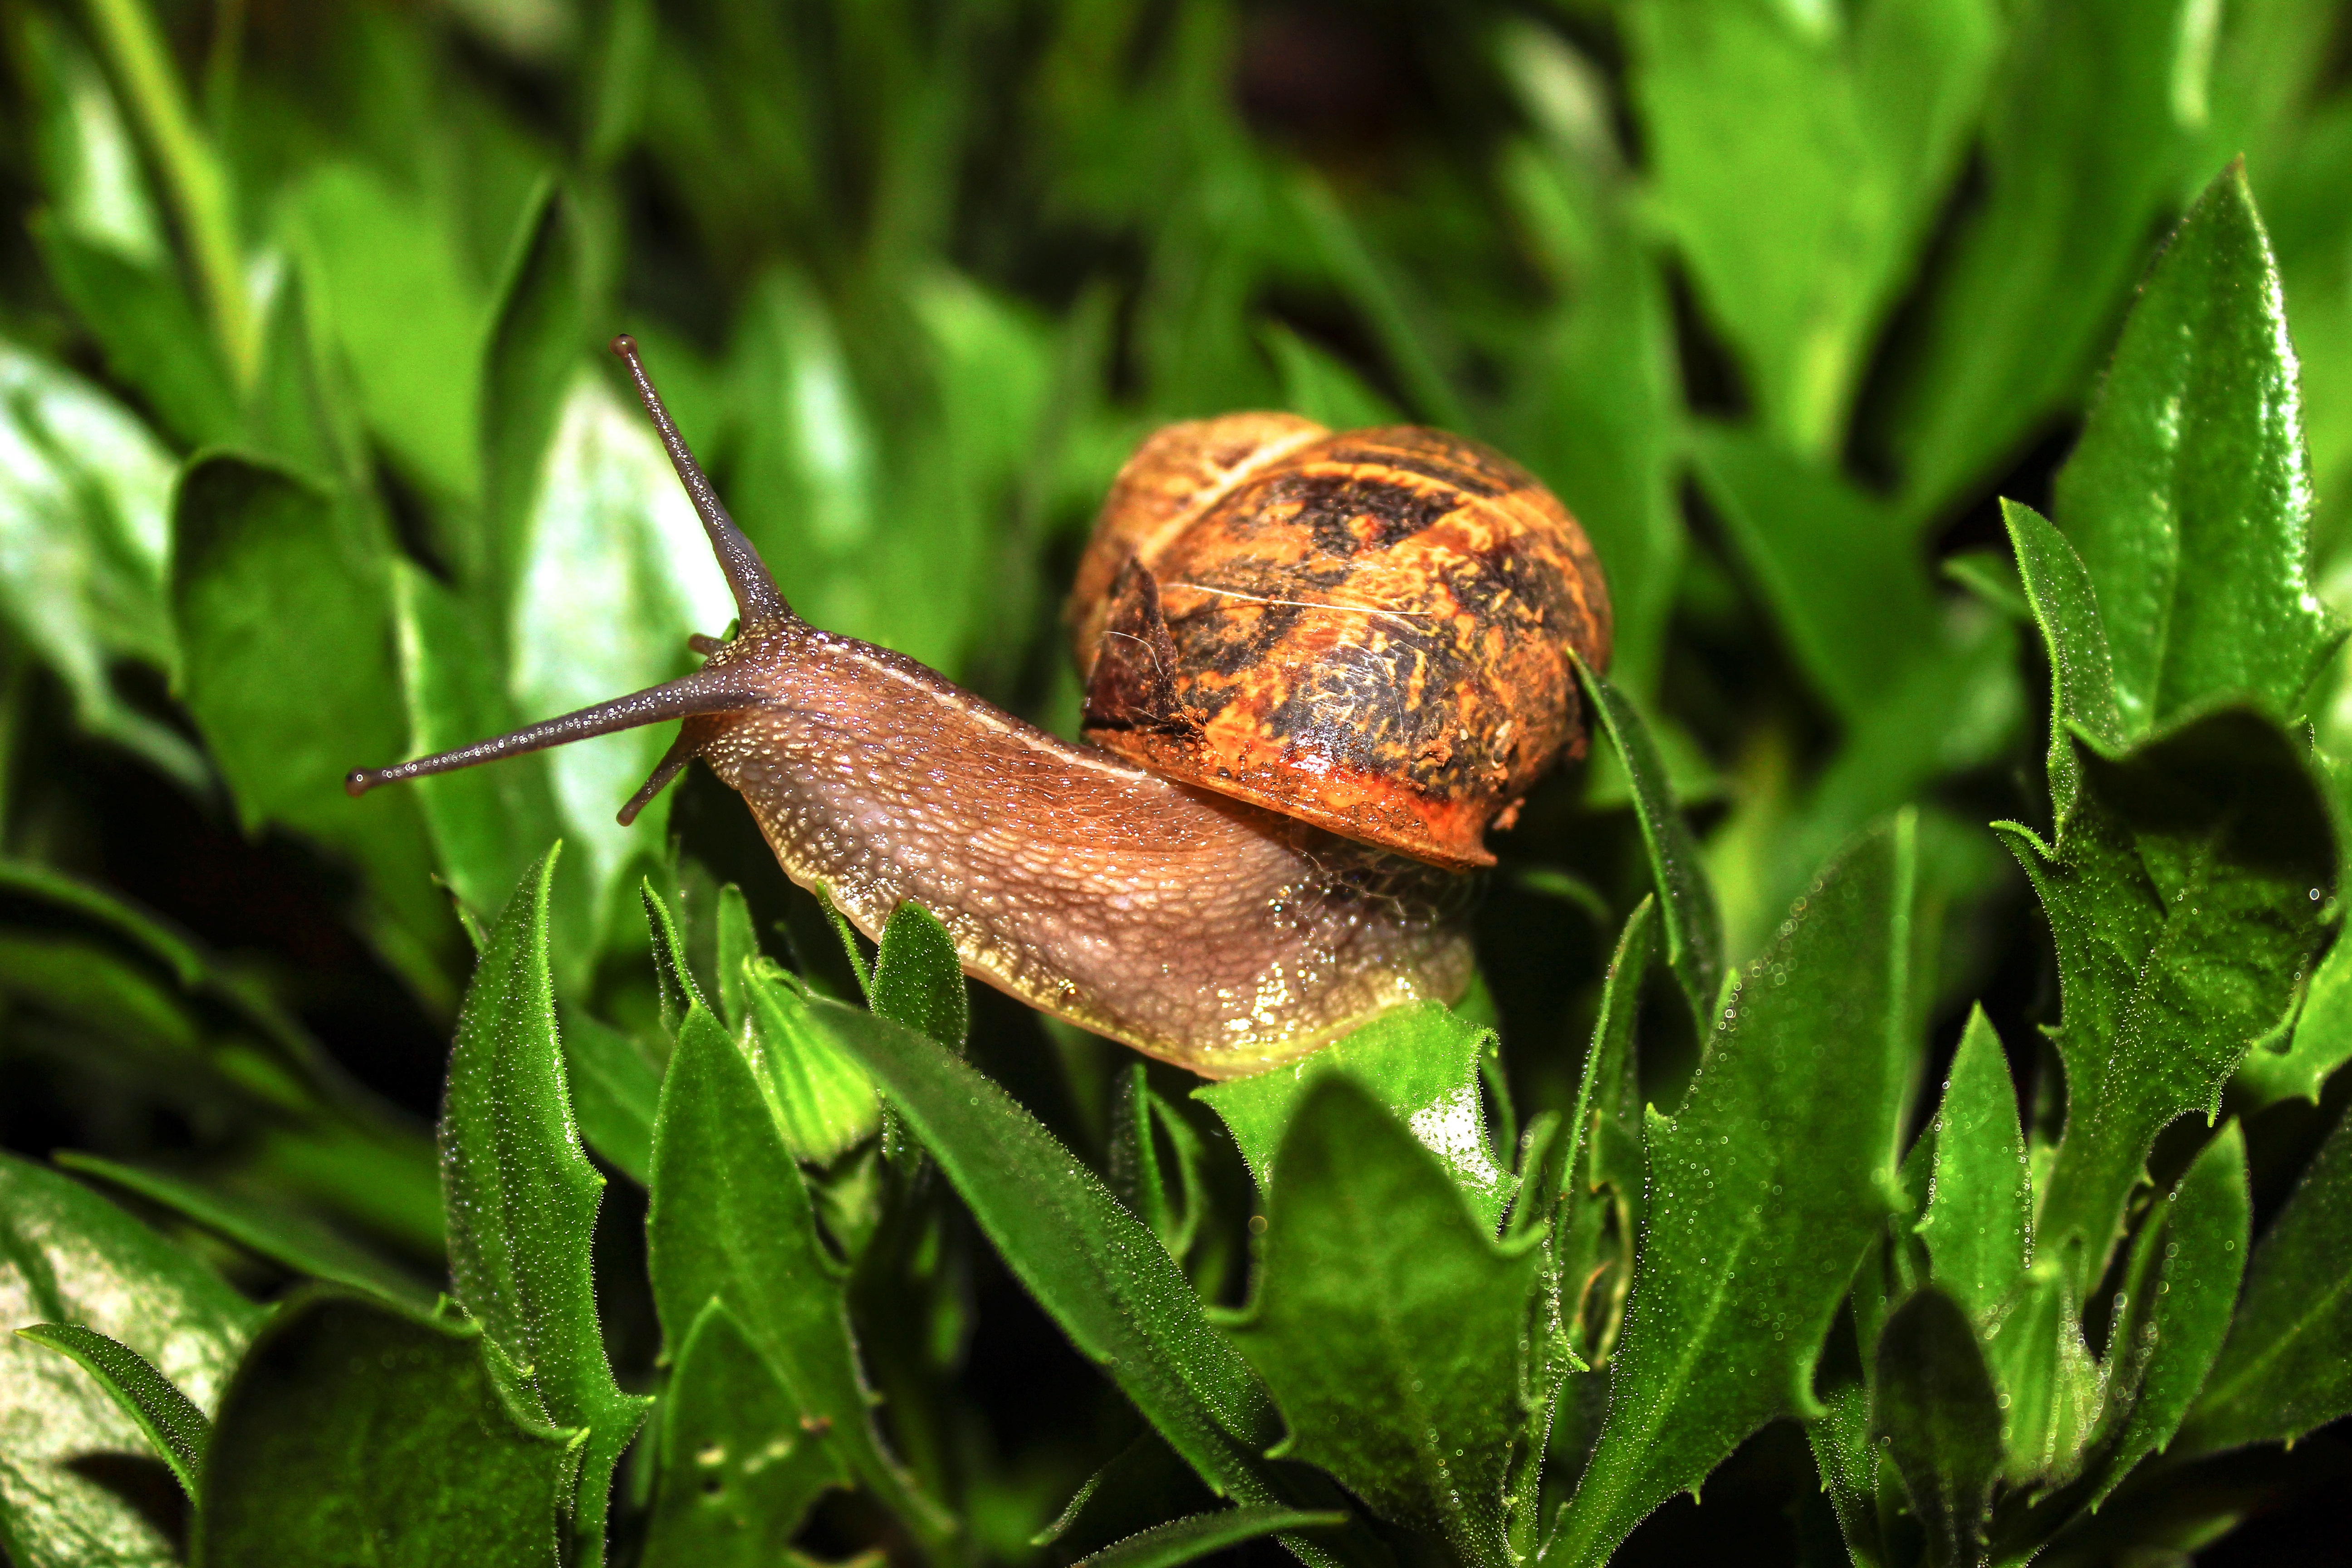
nature, forest, grass, flower, animal, orange, green, insect, fauna, shell, invertebrate, close up, snail, animals, image, molluscs, macro photography, free image, snails and slugs